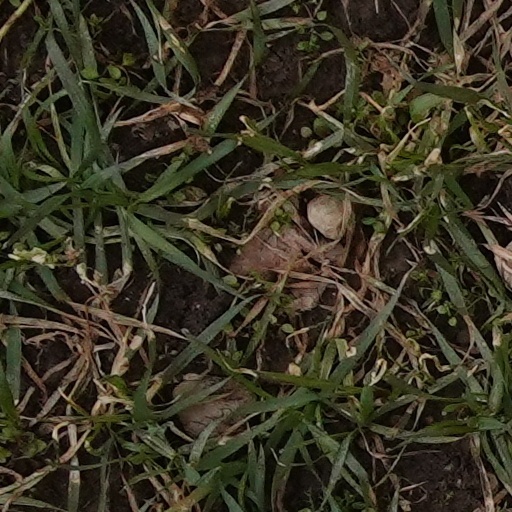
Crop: wheat